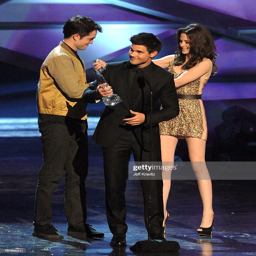
actors speak onstage during awards .